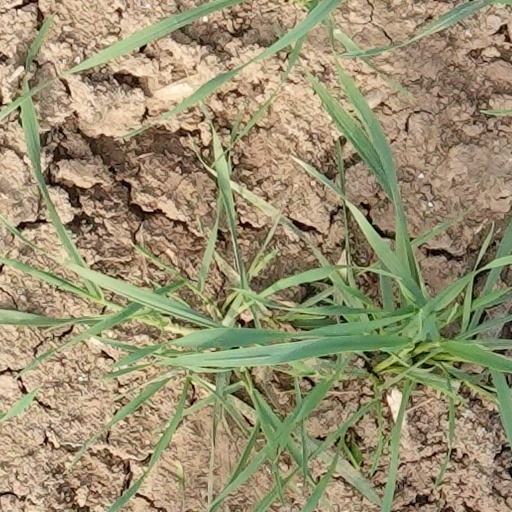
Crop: wheat